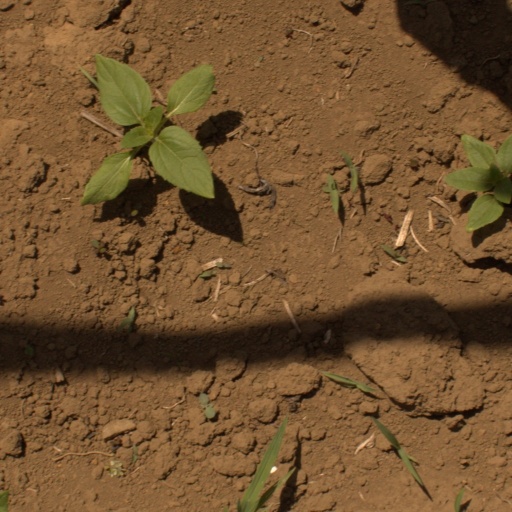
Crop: Jerusalem artichoke